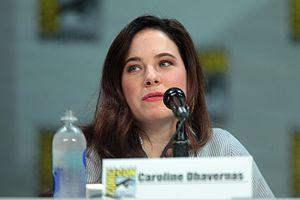
Hannibal est une série télévisée américaine comptant 39 épisodes de 43 minutes chacun et développée par Bryan Fuller, d'après les personnages créés par Thomas Harris, et diffusée entre le 4 avril 2013 et le 29 août 2015 sur le réseau NBC aux États-Unis et en simultané sur Citytv au Canada. La série est un prélude du roman Dragon Rouge et raconte la rencontre entre Will Graham, profileur de grand talent mais psychologiquement instable, consultant pour le FBI, et le psychiatre Hannibal Lecter, fin analyste qui cache un tueur en série psychopathe et cannibale.
Caroline Dhavernas, née le 15 mai 1978 à Montréal, au Québec, est une actrice canadienne.